List of tallest buildings in Tainan

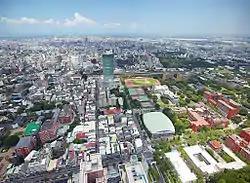
Skyline of Tainan in 2012

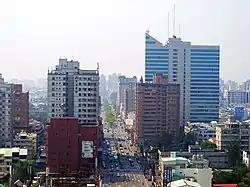
High-rises along a street in Yongkang

Tainan is a city located in southern Taiwan, with a population of 1,874,917 as of 2020. It is the second largest city in southern Taiwan, after Kaohsiung, and the fifth largest metropolitan area in the country. Despite being the oldest city in Taiwan, Tainan has relatively few tall buildings, relative to other major cities in Taiwan. The tallest building in the city is the 140 m (459 ft), 38-story Shangri-La's Far Eastern Plaza Hotel Tainan, which has been the city's tallest building for over 30 years since it was built in 1993.